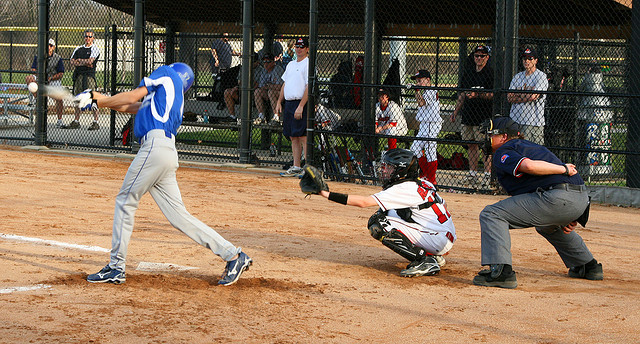
hình ảnh hai cầu thủ bóng chày đang thi đấu với trọng tài đứng sau quan sát